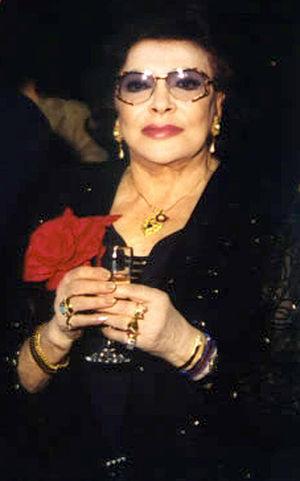
Nilla Pizzi, née Adionilla Pizzi, est une chanteuse et actrice italienne.